The London Rock and Roll Show (film)

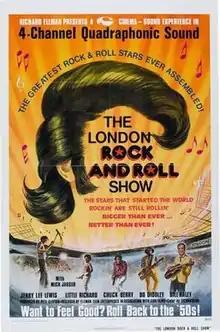
1975 U.S. release poster

The London Rock and Roll Show is a 1973 British-produced concert film directed by Peter Clifton chronicling a Rock and Roll Revival concert held at Wembley Stadium in London, England in August 1972.